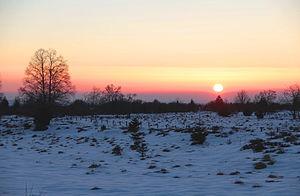
Xhoffraix - Hautes Fagnes (Belgique), la Grande-Fagne au crépuscule dans la zone du lieu-dit ""Trôs brôlî"".